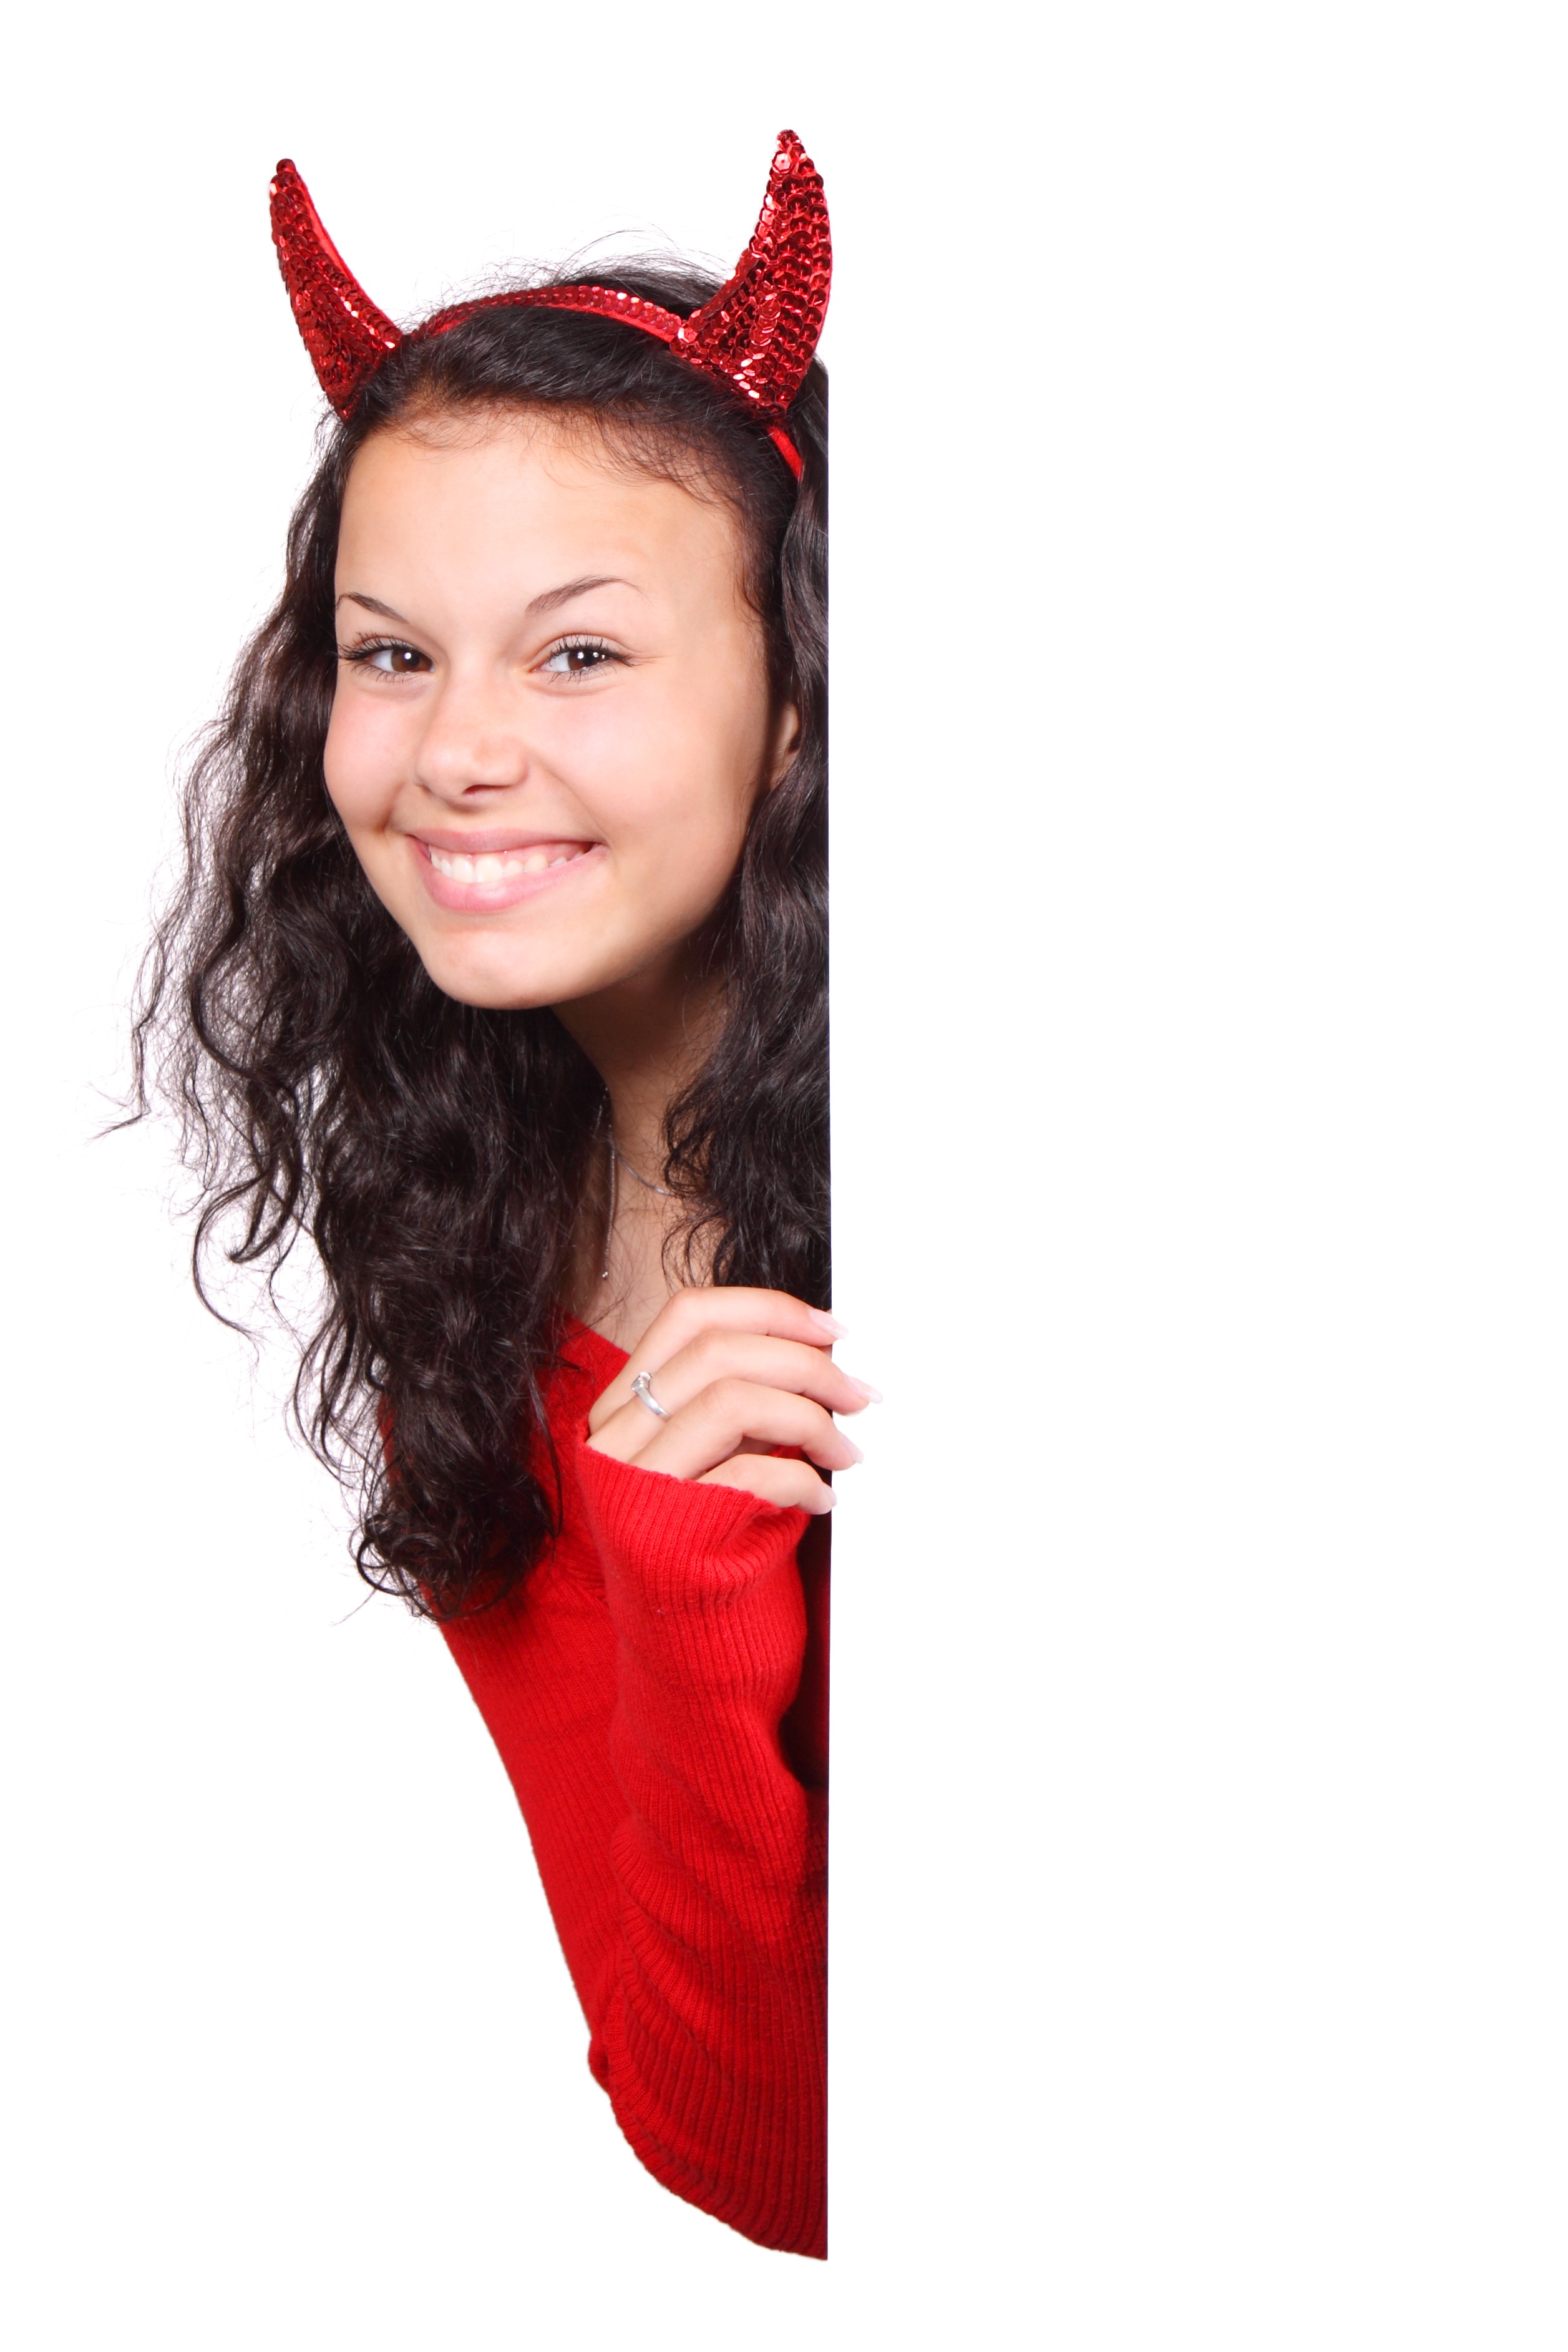
hand, board, girl, woman, white, female, horn, model, young, red, halloween, clothing, headgear, smiling, cosplay, lovely, cap, head, moustache, hell, pretty, demon, devil, costume, fashion accessory, costume accessory